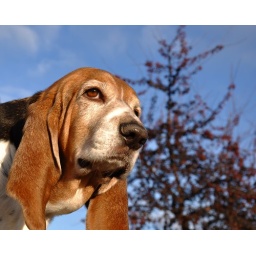
Like myself, my old hound longs for blue sky in February.